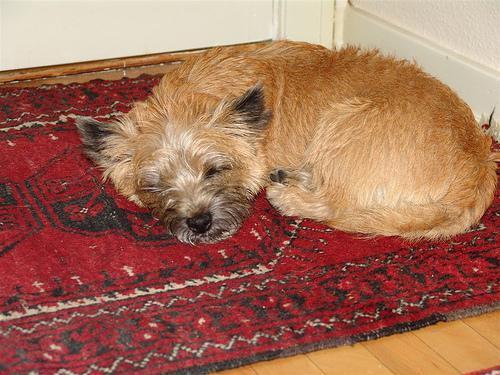
cairn